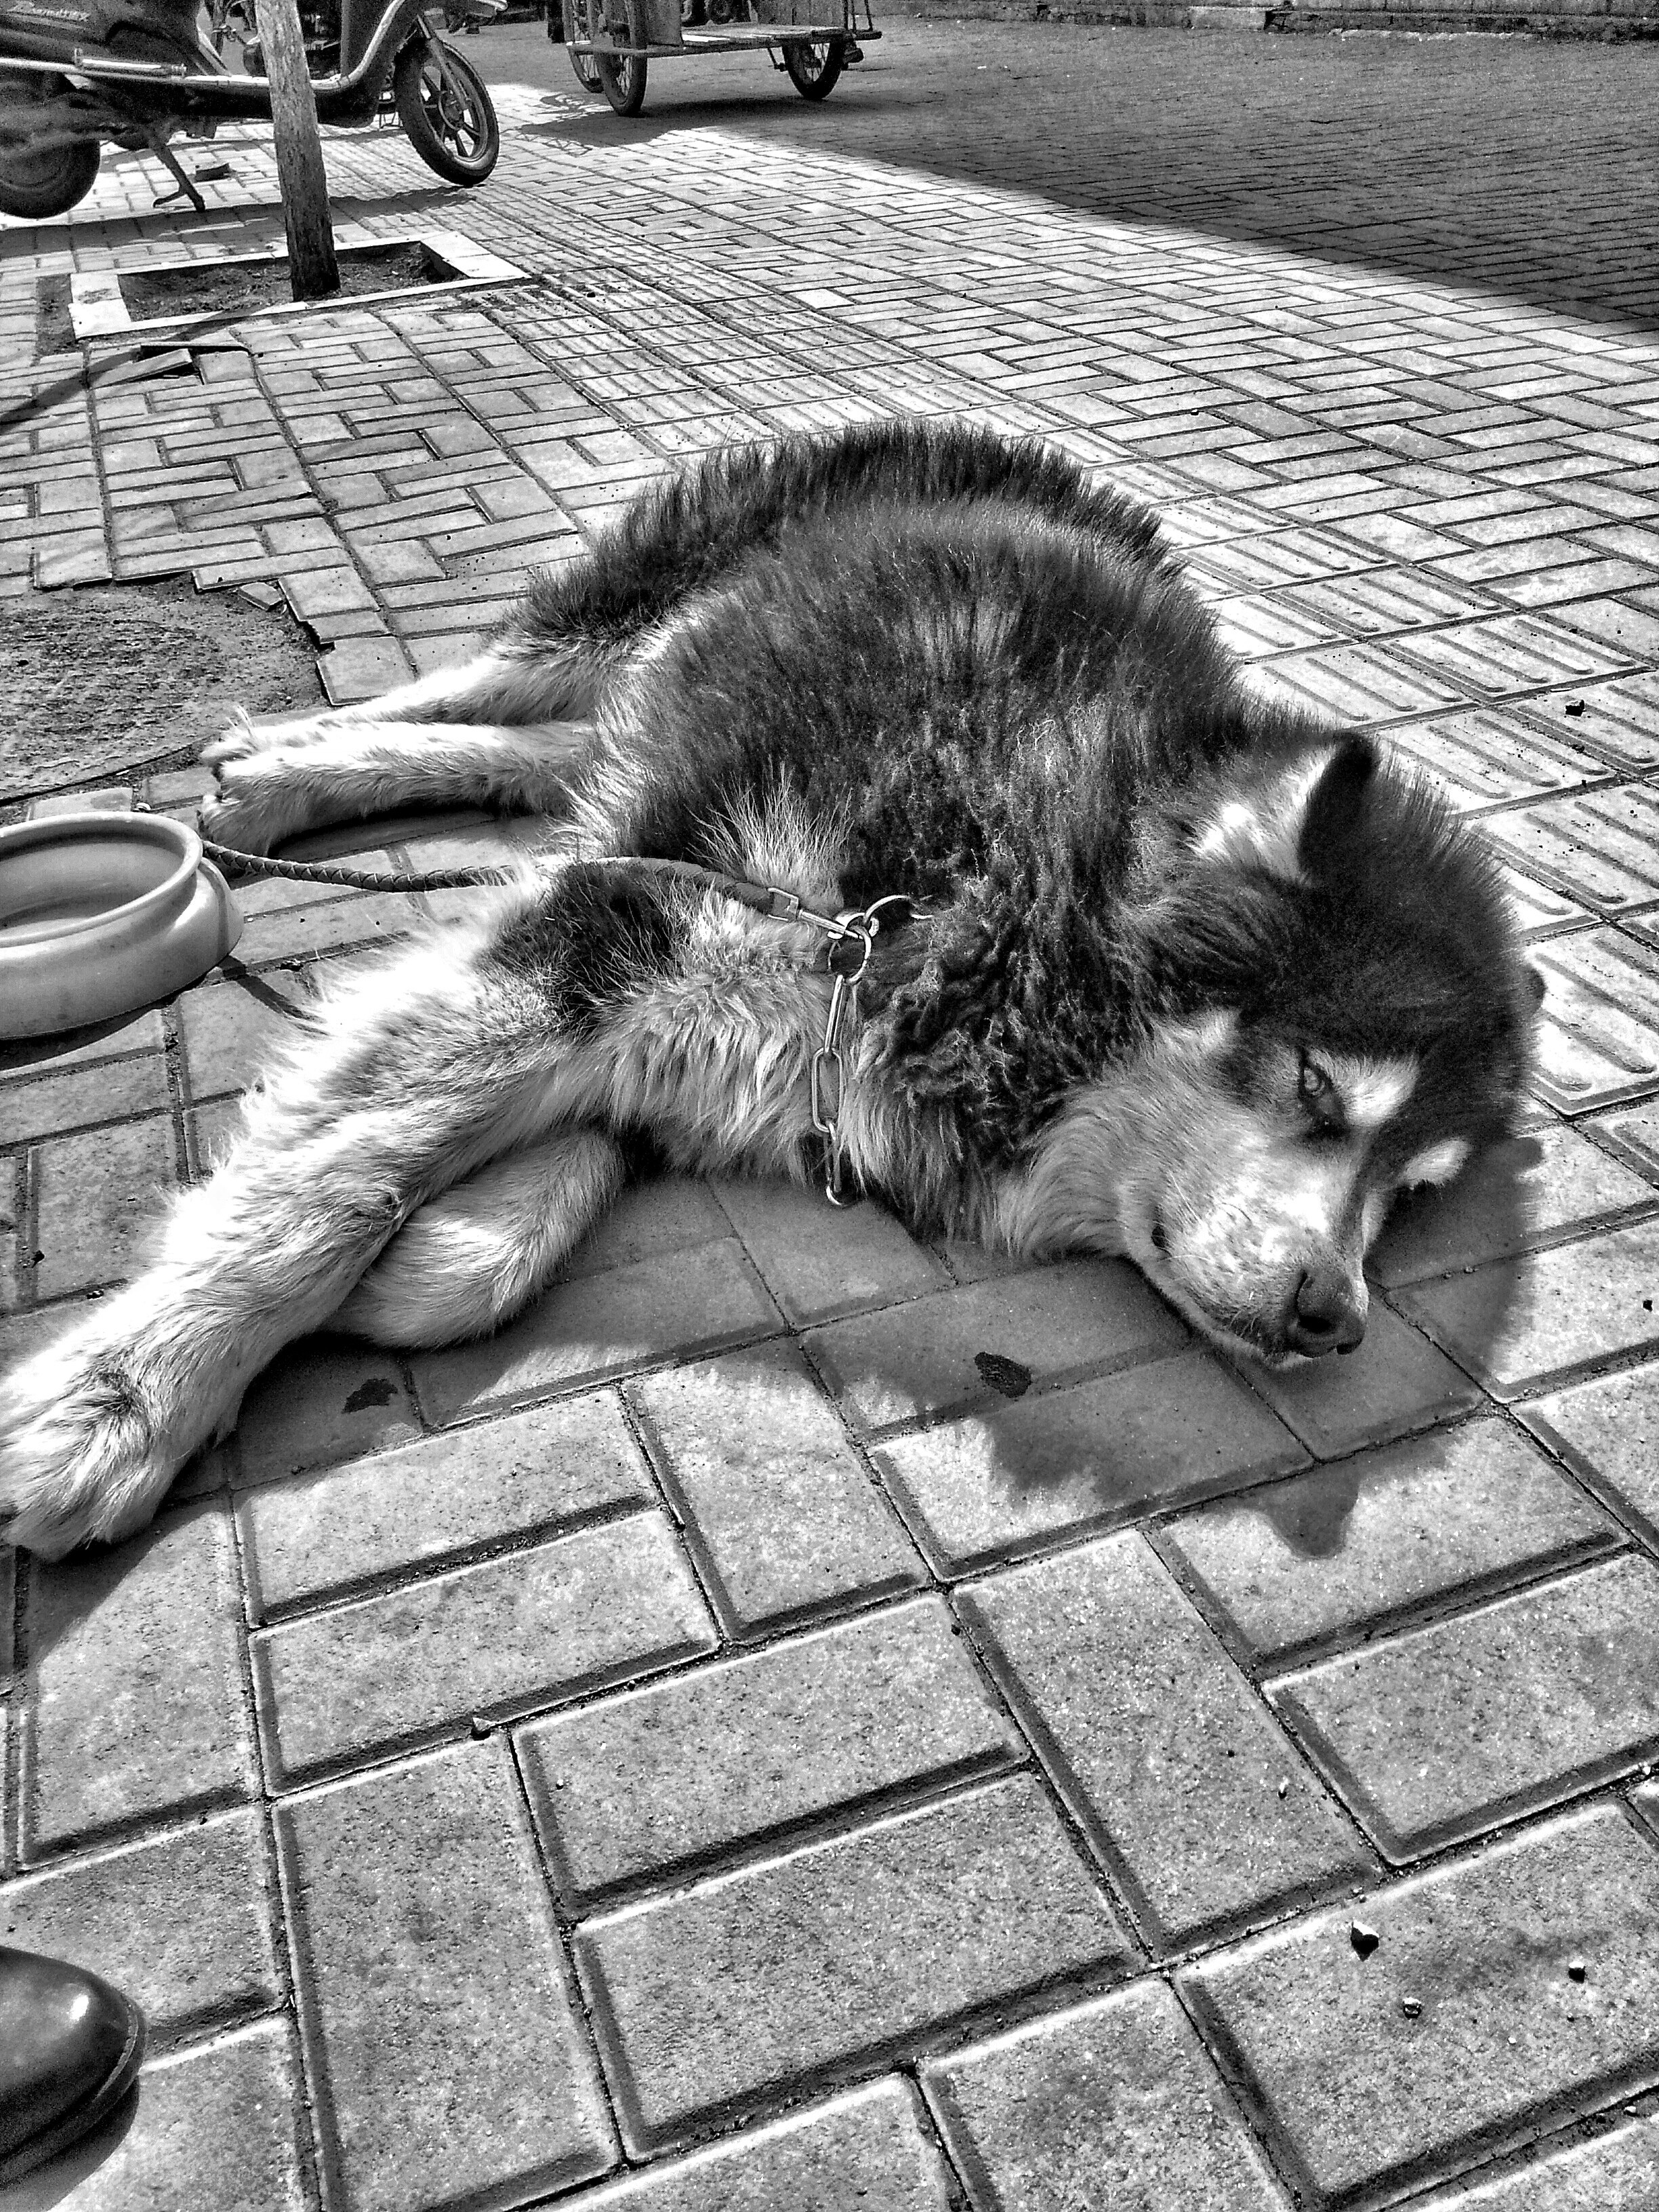
black and white, dog, kitten, cat, mammal, monochrome, eyes, monochrome photography, small to medium sized cats